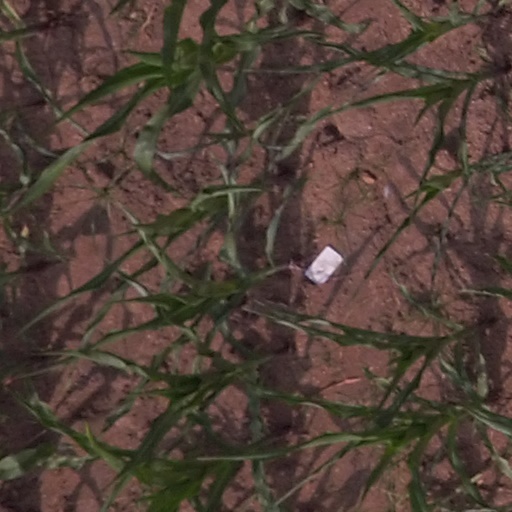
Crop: maize; corn